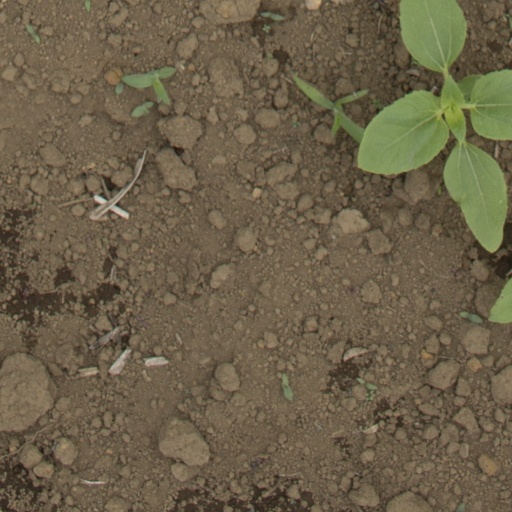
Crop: Jerusalem artichoke